1988 British Army Lynx shootdown

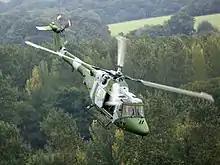

On 23 June 1988, an Army Air Corps (AAC) Westland Lynx, serial number XZ664, was shot down by the Provisional Irish Republican Army (IRA) near Aughanduff Mountain, County Armagh, in Northern Ireland. A unit of the IRA's South Armagh Brigade fired at the British Army helicopter using automatic rifles and heavy machine guns. The disabled helicopter was forced to crash-land in an open field; the aircraft and its crew were eventually recovered by British forces.